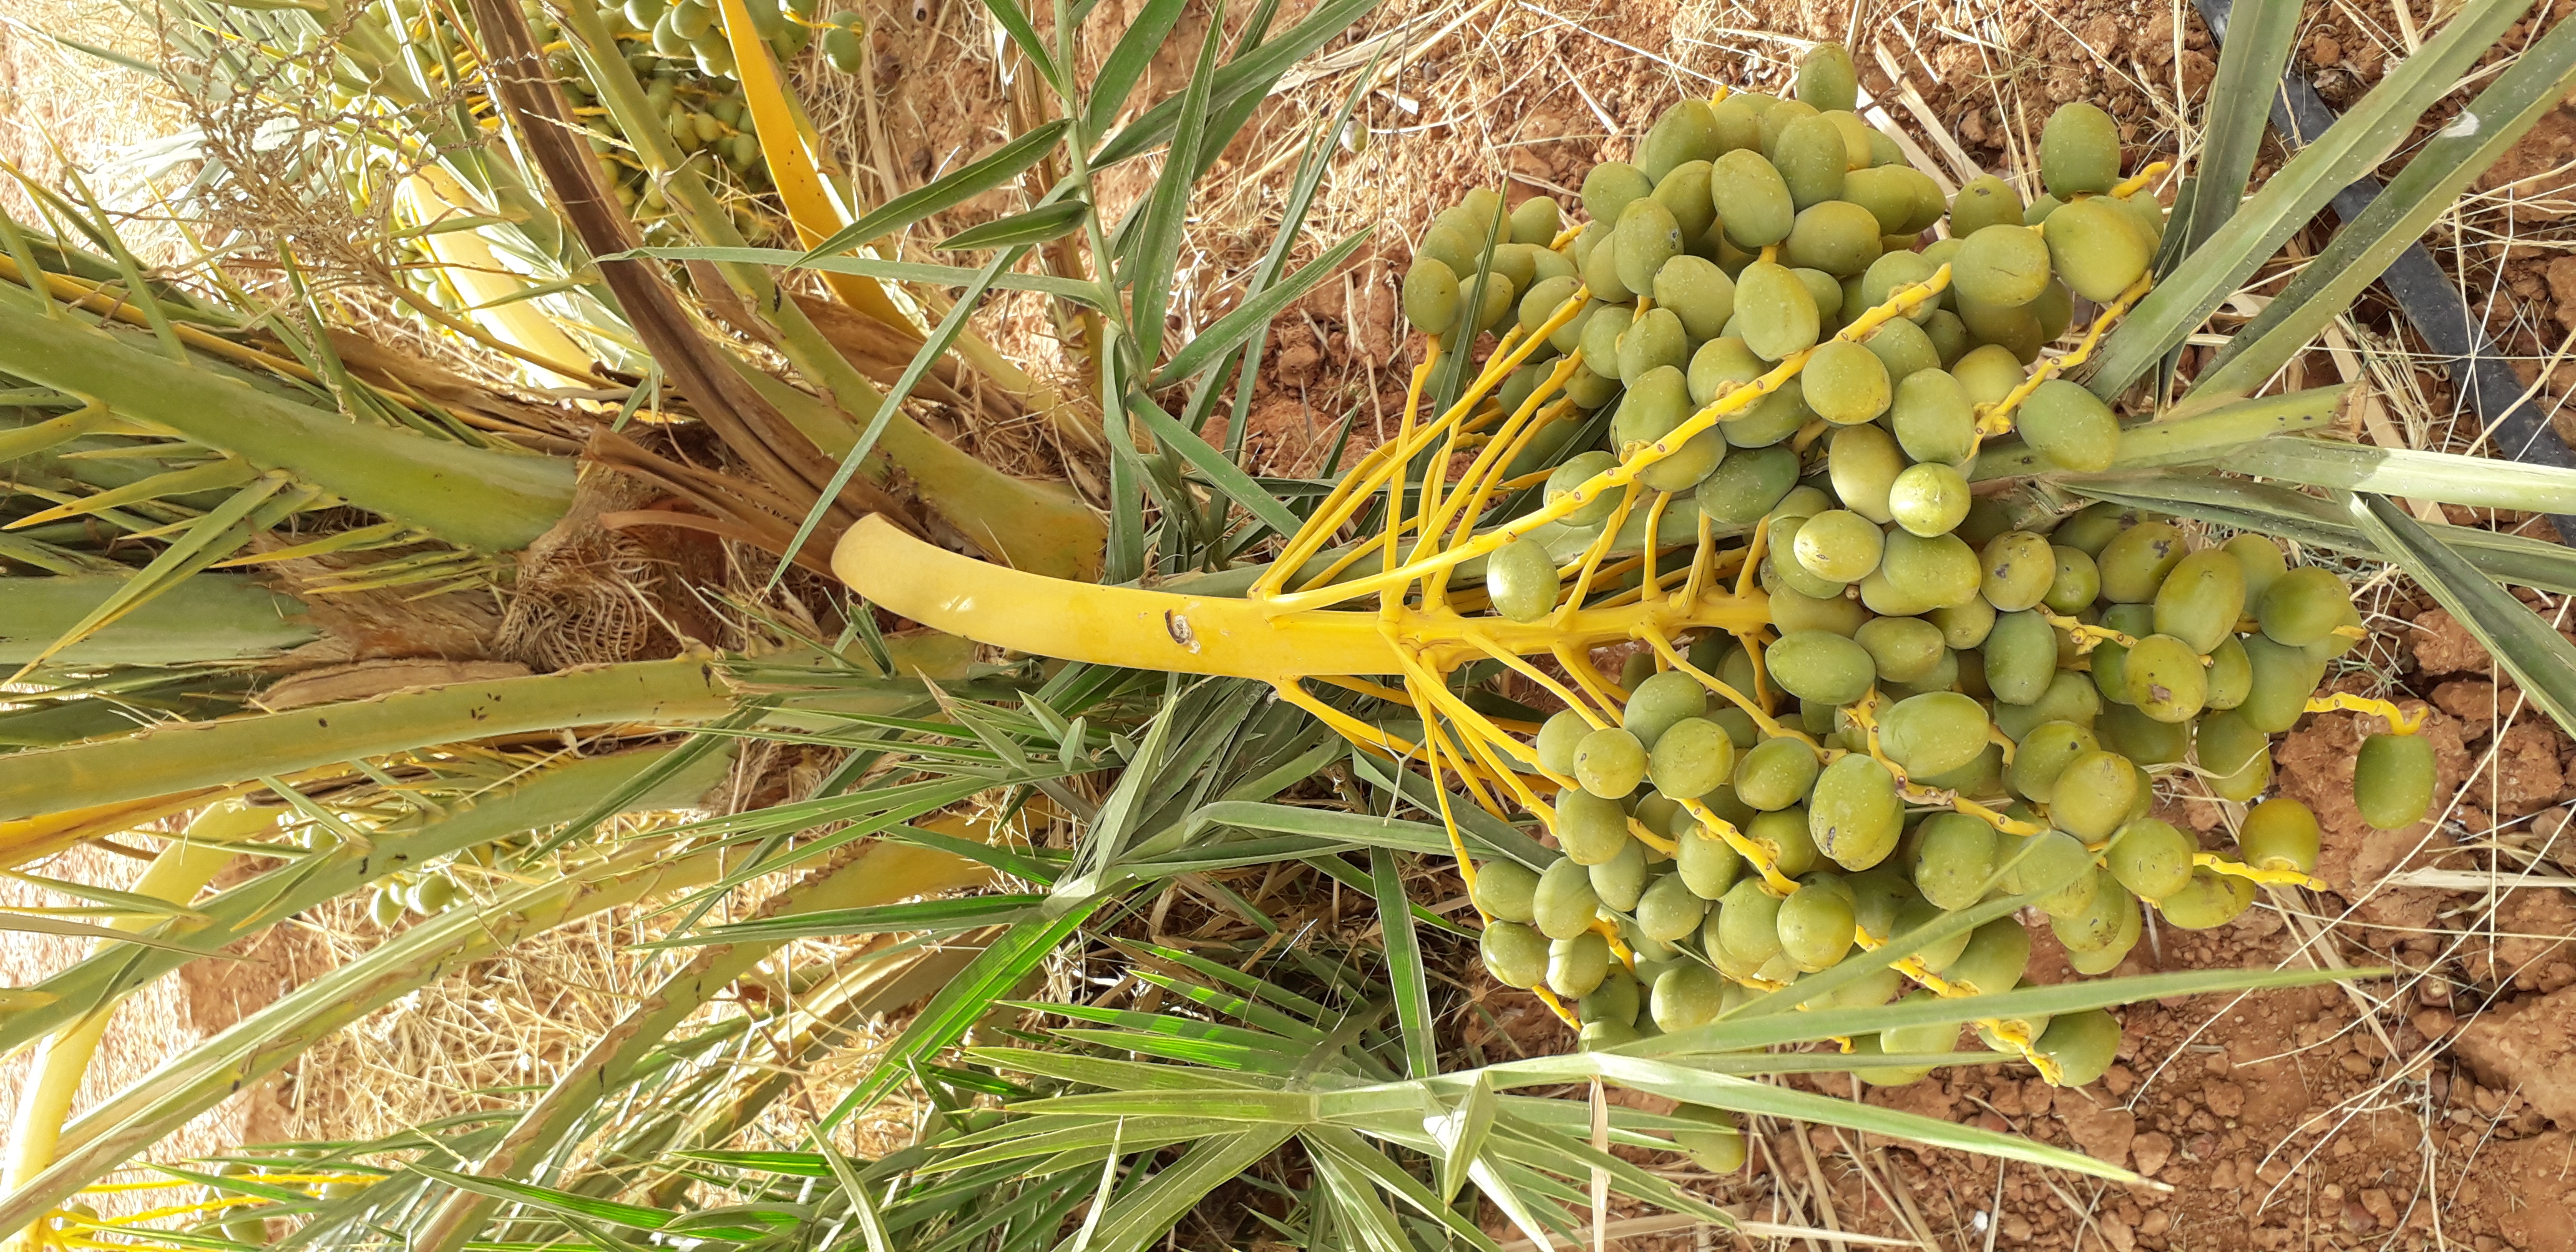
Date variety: kholt